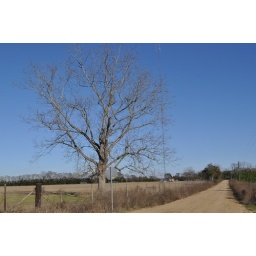
A bare tree at the intersection of Coe Road and Mitchell Road in Slocomb, AL